James Paine (architect)

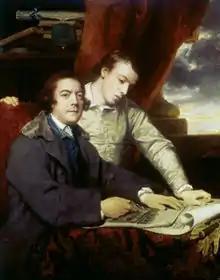
James Paine father and son, portrait by Joshua Reynolds

James Paine (1717–1789) was an English architect. He worked on number of country houses such as Chatsworth House, Thorndon Hall and Kedleston Hall.